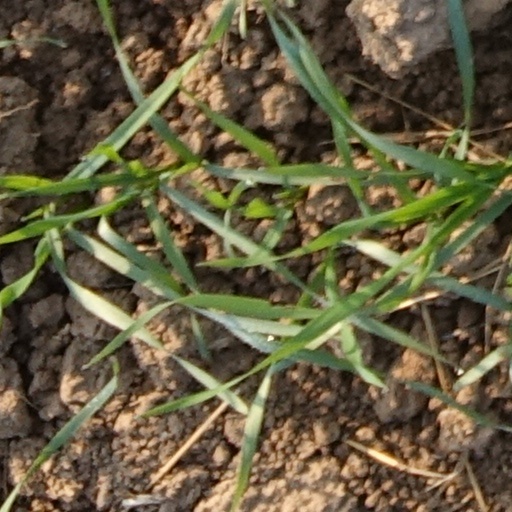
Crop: wheat